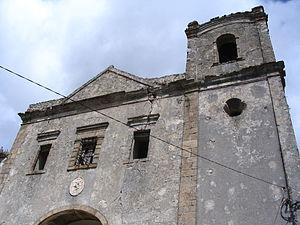
Monchique - ruines du monastère Nossa Senhora do Desterro - Algarve - Portugal